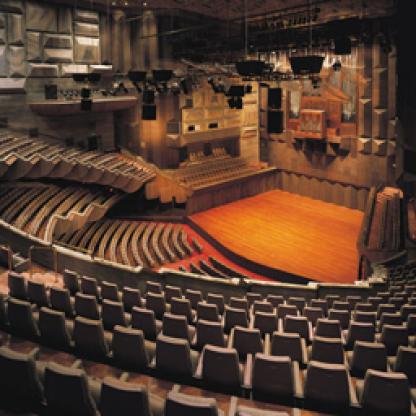
Scene: Indoor